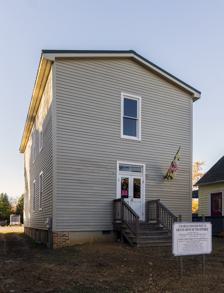
Building: Charles Sumner Post No. 25, Grand Army of the Republic
Country: United States of America
Year built: 1908
United States historic place Charles Sumner Post No. 25, Grand Army of the Republic U.S. National Register of Historic Places Restored Charles Sumner Post 25 in 2013 Show map of Maryland Show map of the United States Location 206 S. Queen St., Chestertown, Maryland Coordinates 39°12′24.75″N 76°3′54.75″W / 39.2068750°N 76.0652083°W / 39.2068750; -76.0652083 Area 0.5 acres (0.20 ha) Built 1908 Architectural style Front-gabled Wood Frame NRHP reference No. 05000655 Added to NRHP July 6, 2005 Charles Sumner Post #25, Grand Army of the Republic is a historic fraternal lodge building located in Chestertown , Kent County, Maryland . Named after Charles Sumner , it was constructed as a meeting hall about 1908 and is a two-story gable-front frame building, built on brick piers, with a rectangular floor plan.  It is located in the Scotts Point area, a historically black area within the Chestertown Historic District , and was abandoned between 1985 and 2002.  It is one of only two Grand Army of the Republic halls for African-American veterans known to survive in the Nation. It was listed on the National Register of Historic Places in 2005. In 2012, Preservation Maryland placed the Charles Sumner Post #25 on its list of threatened historic properties. The building has been restored by the Kent County Arts Council and opened to the public in 2014 as a museum of American Civil War history and the role of African-Americans in the war. References